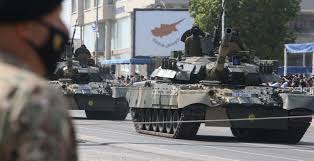
Label: T-80